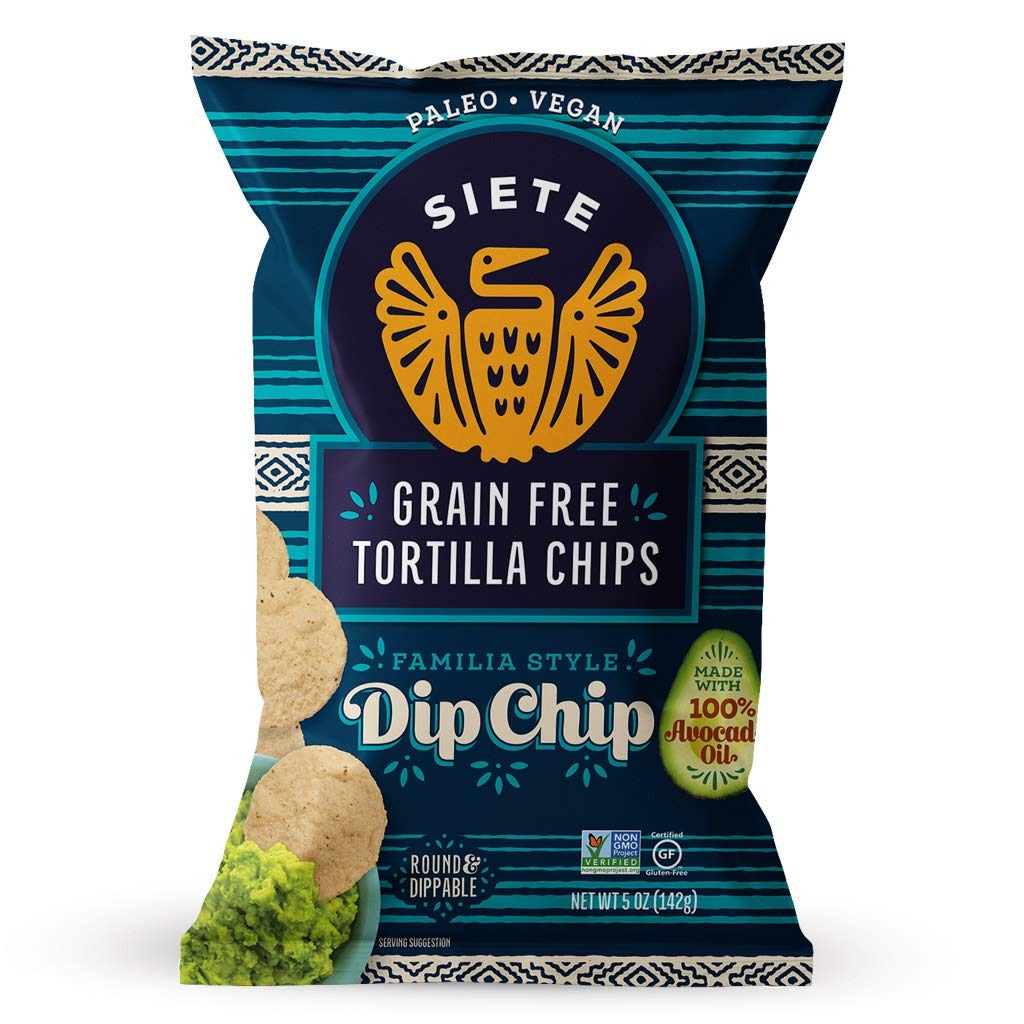
Item Name: Siete Grain Free Tortilla Chips | Gluten Free Chips | Paleo & Vegan Snacks | Non GMO | Dip Chip, 5 Ounce (Pack of 6)
Bullet Point 1: FOOD ALLERGY FRIENDLY: Siete Tortilla Chips are preservative free, grain free, gluten free, dairy free, paleo, and vegan; A great option for people who suffer from corn or rice allergies or have dietary restrictions
Bullet Point 2: A SNACK FOR THE WHOLE FAMILY: Siete Grain Free Tortilla Chips are a great addition to picnics, barbecues, celebrations, movie nights or any time!
Bullet Point 3: CASSAVA FLOUR: Our crunchy cassava chips are perfect for dips, traditional and inventive recipes, or for snacking straight out of the bag
Bullet Point 4: AVOCADO OIL: Siete tortilla chips are, oven-baked with joy, and fried in avocado oil for the freshest crunch
Bullet Point 5: NATURAL INGREDIENTS: Enjoy the taste and texture of traditional tortilla chips made with clean, natural ingredients
Product Description: Siete Family Foods is a mission-based company, and we're passionate about making and sharing real food, gathering together in authentic community, and advocating for healthier lifestyles among Latino families.
Value: 30.0
Unit: Ounce

Price: 7.155